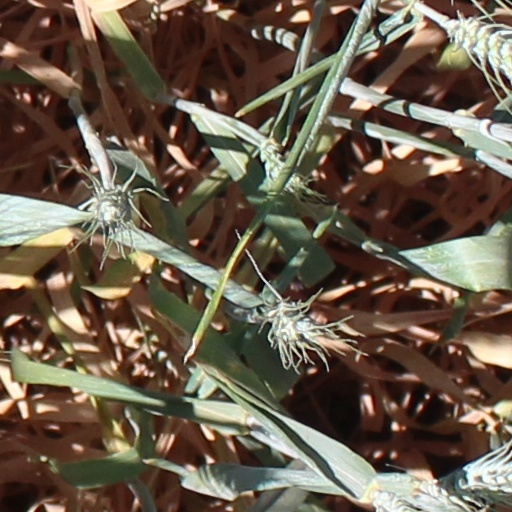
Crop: wheat